Rosie Colton

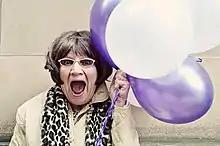
Connolly was surprised by the heaving filming hours on "Doctors".

Janice Connolly's casting as Rosie was announced on 15 January 2022. Connolly was appreciative to have been cast on the series, telling BBC News: "Everybody is so friendly and so experienced and the unique thing about Doctors I think is it's a fantastic training ground for new directors; writers are being commissioned; people coming out of drama school are being given their first job. Everything is in bits these days. It gives people a feeling of safety actually when a story is resolved." When Connolly was cast on "Doctors", the COVID-19 pandemic was drawing to a close. However, the production still had to enforce various rules during filming, one of which was staying two-metres from others. Unlike other cast members, Connolly liked this, since she opined that it kept filming calm.